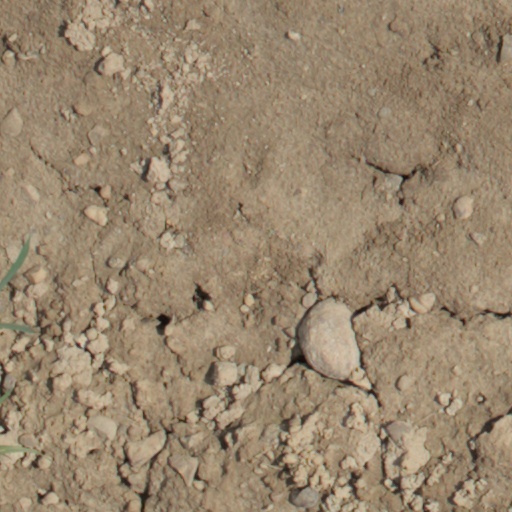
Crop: wheat